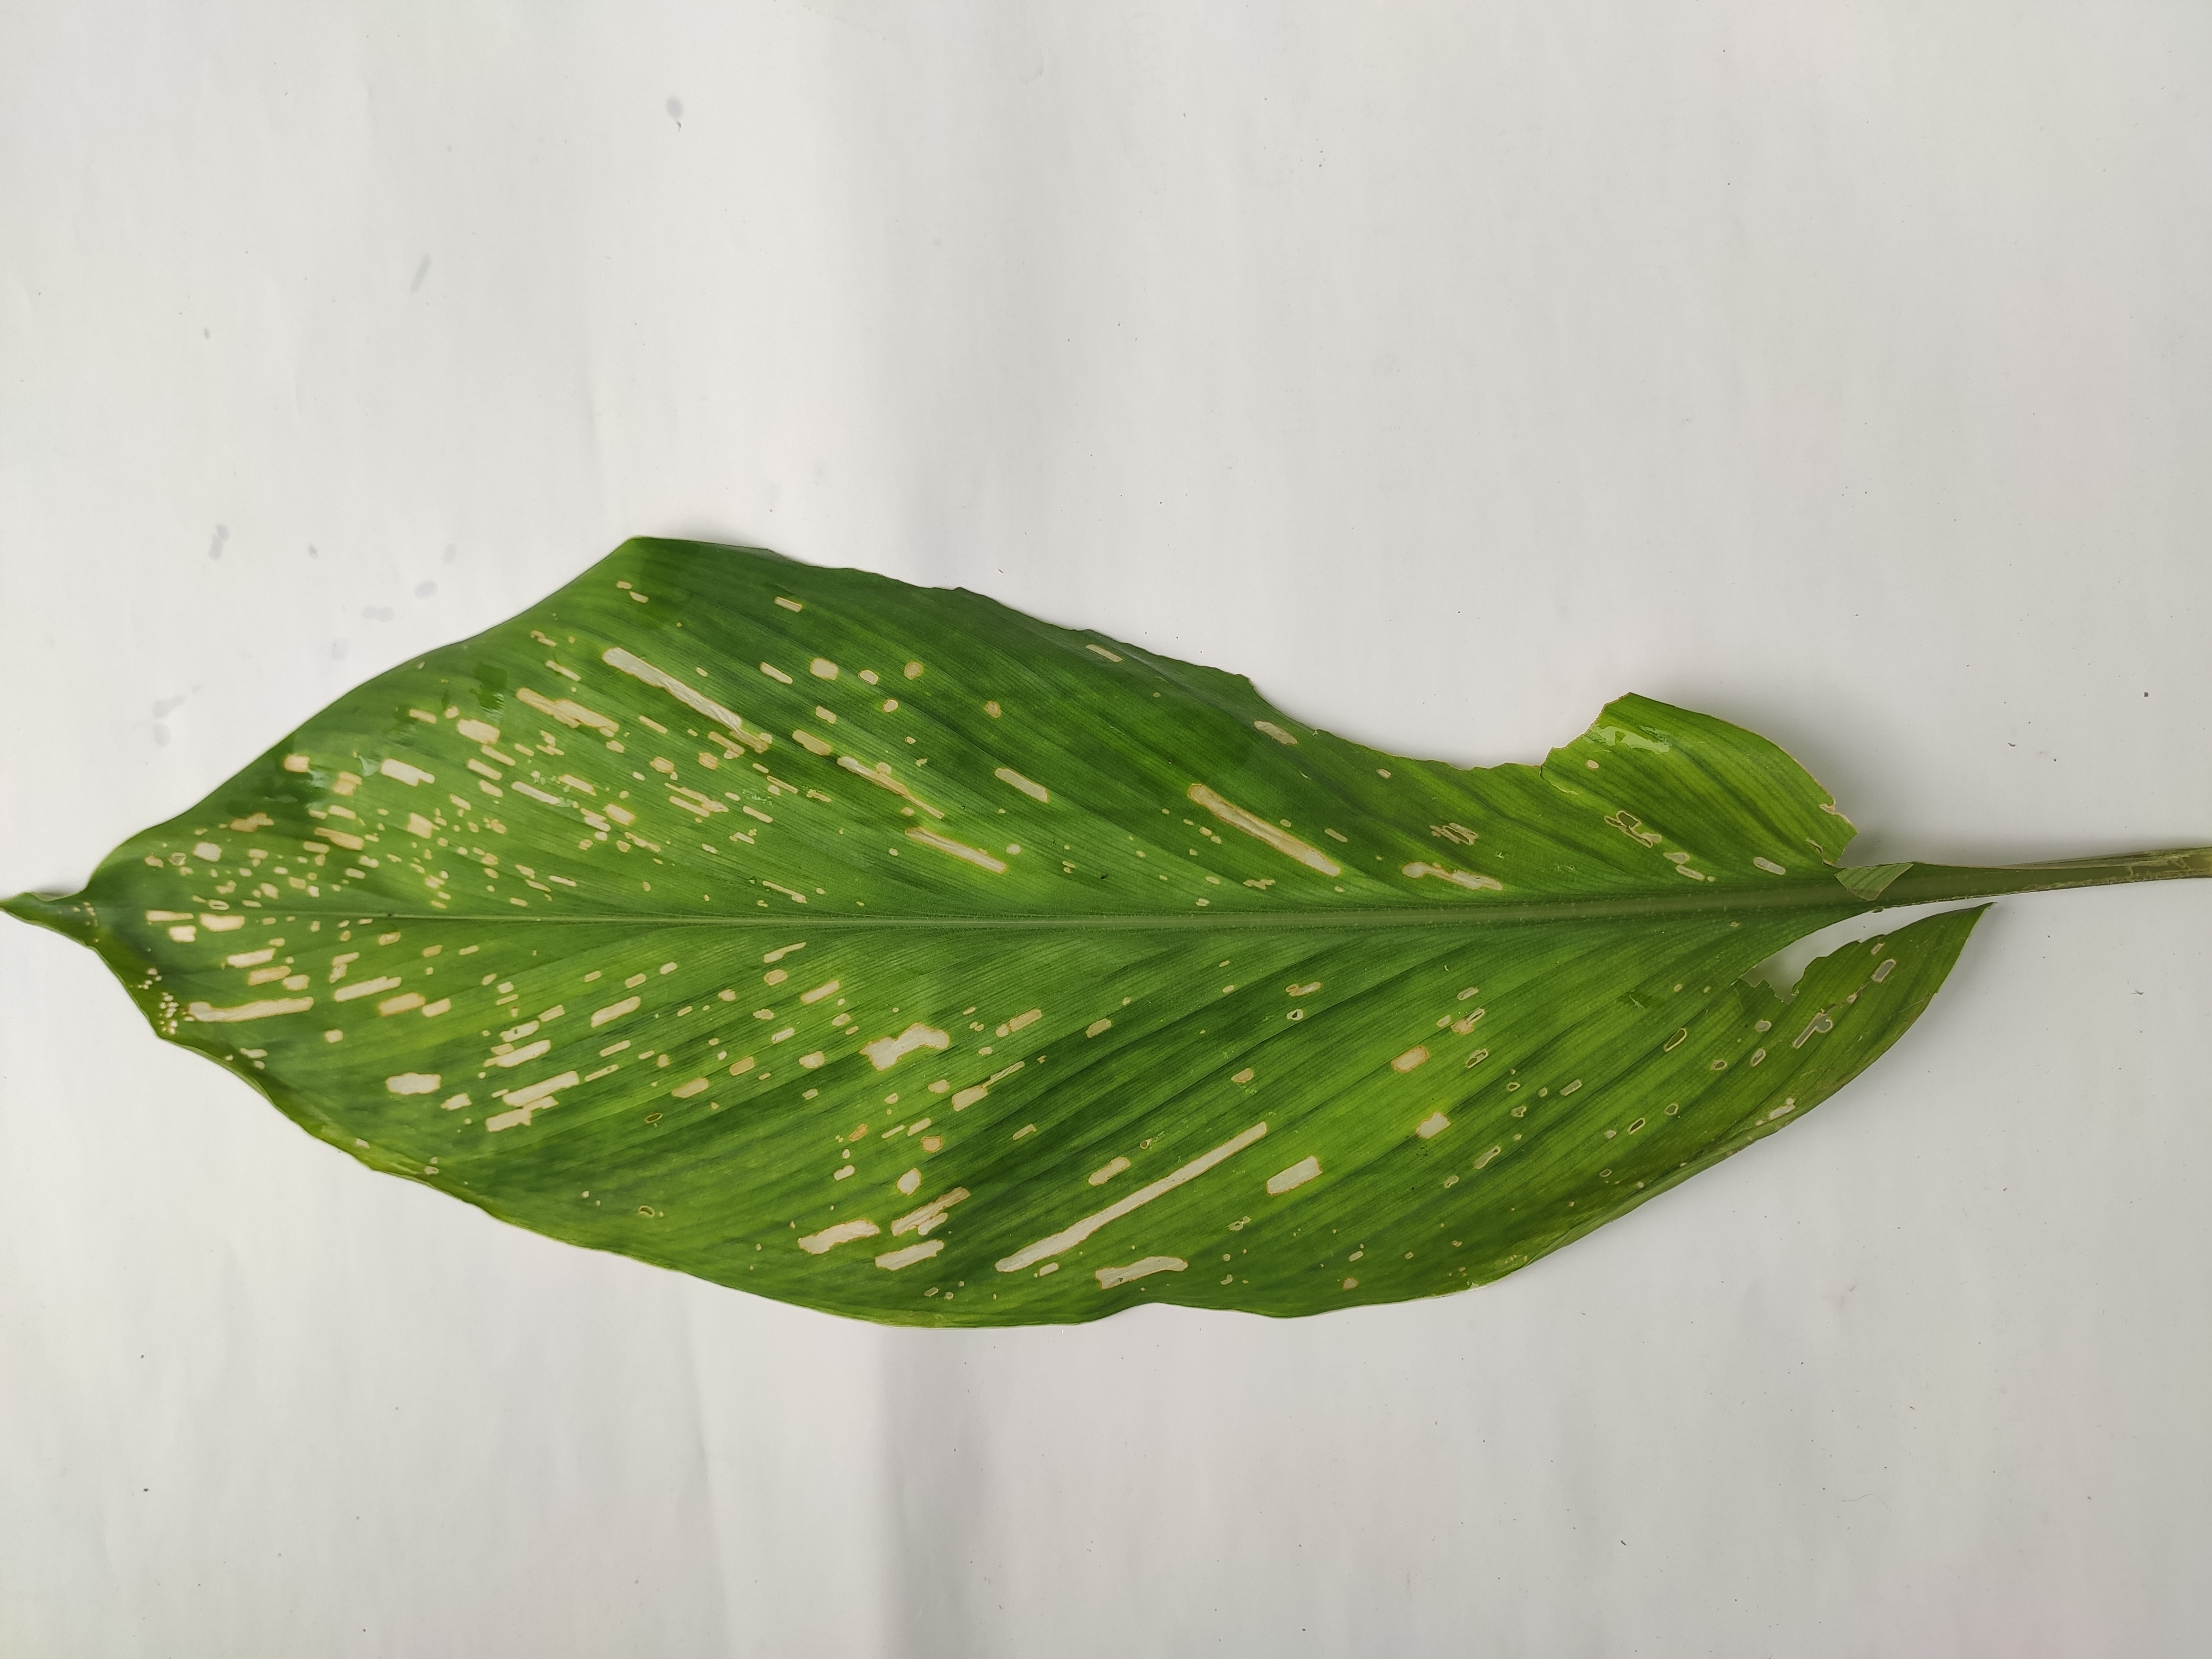
Label: Aphids_Disease